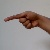
The image shows a hand gesture representing the letter 'G' in Indian Sign Language.